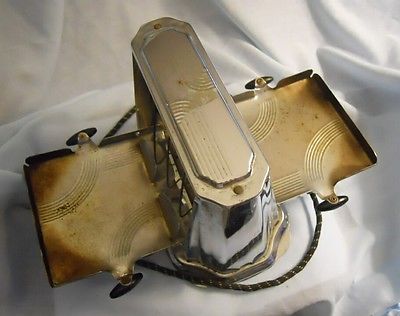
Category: toaster